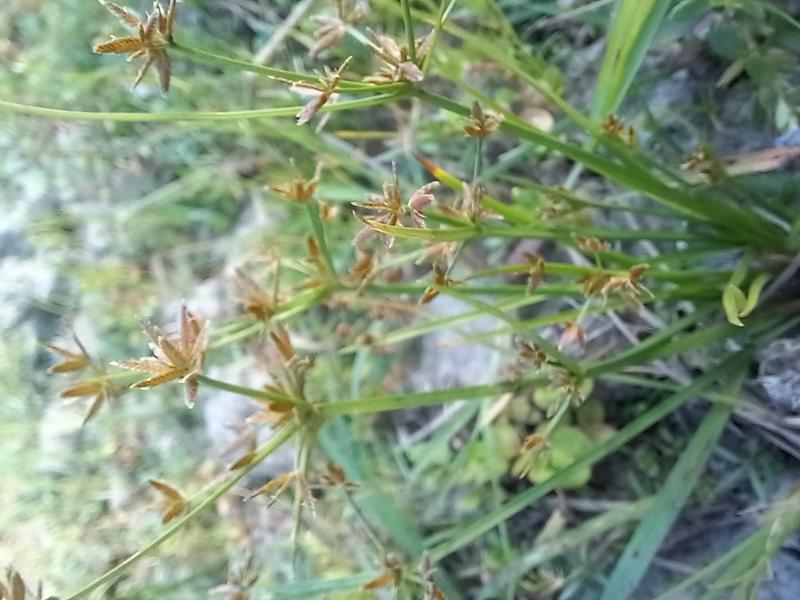
Weed species: Cyperus ochraceus